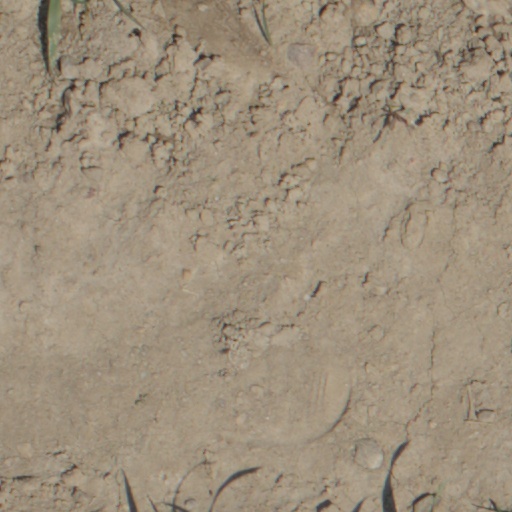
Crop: wheat